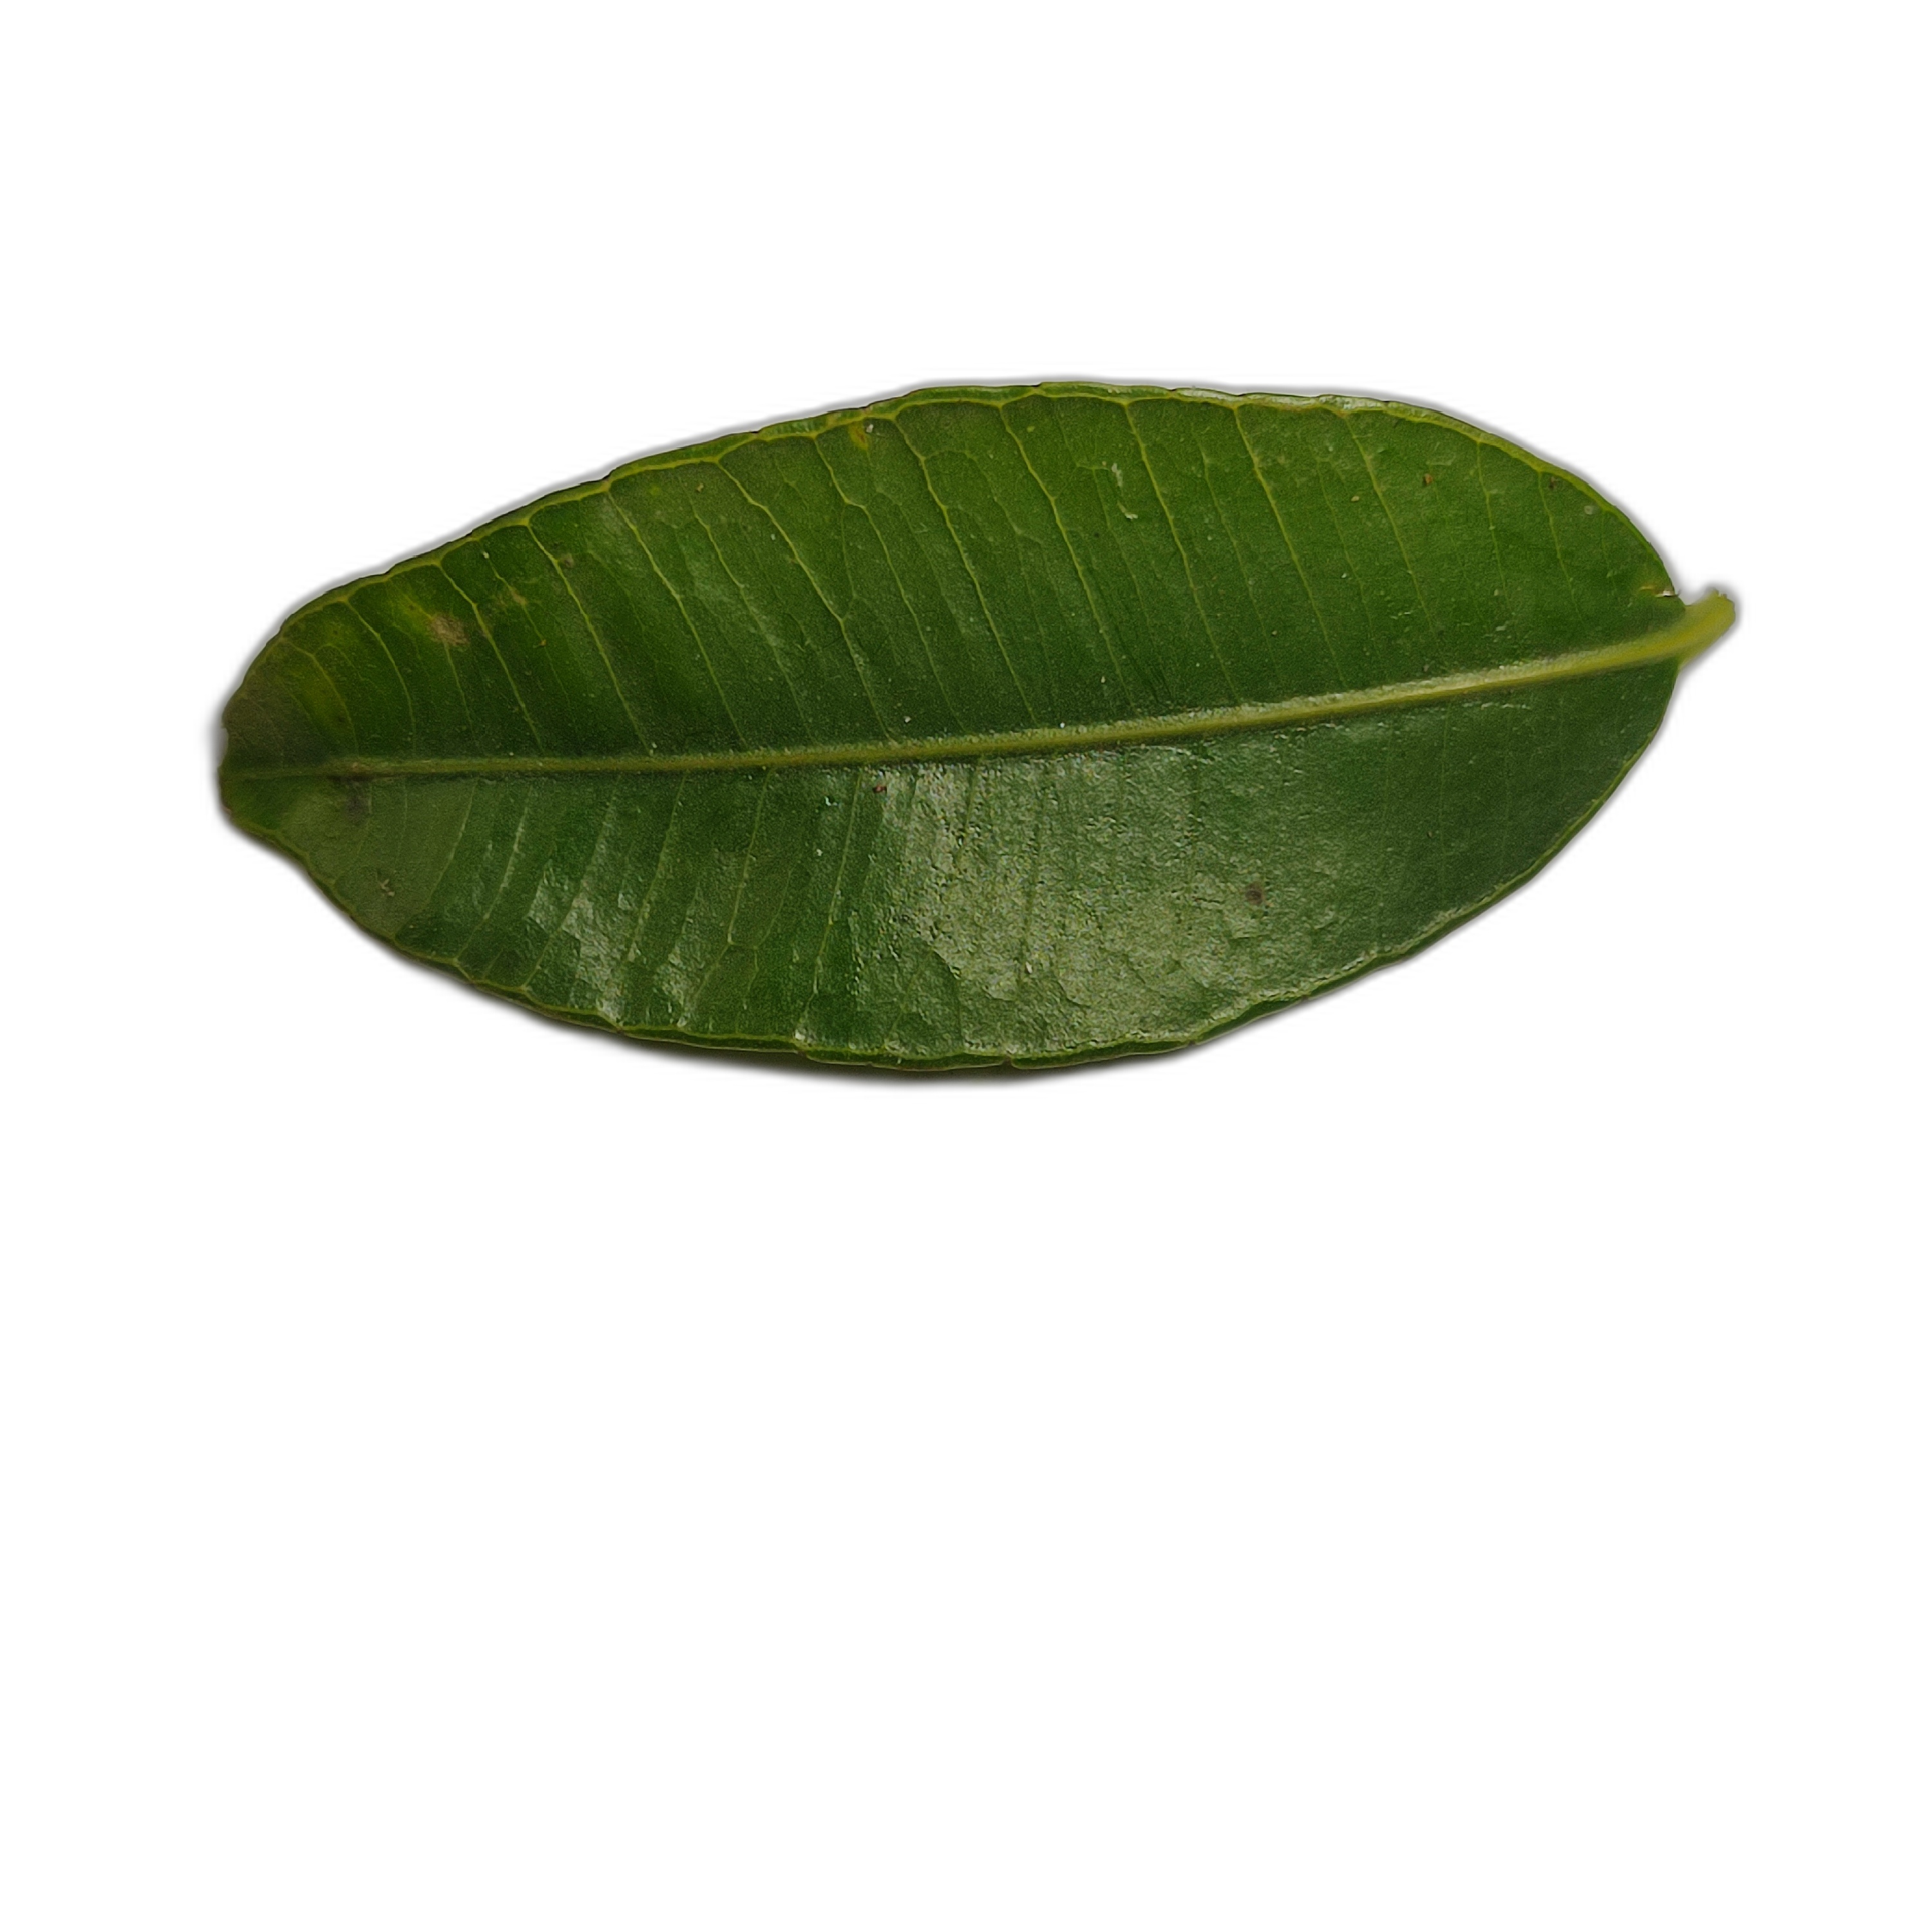
Label: healthy